Timeline of the Jin–Song wars

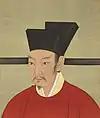
Emperor Qinzong of Song was imprisoned and taken north to Manchuria as a hostage of the Jin dynasty during the Jin–Song Wars.

The Jin–Song wars were a series of armed conflicts conducted by the Jurchen-led Jin dynasty and the Song dynasty in the 12th and 13th centuries. The Jurchens were a Tungusic–speaking tribal confederation native to Manchuria. They overthrew the Khitan-led Liao dynasty in 1122 and declared the establishment of a new dynasty, the Jin. Diplomatic relations between the Jin and Song deteriorated, and the Jurchens first declared war on the Song dynasty in November 1125.